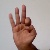
The image shows a hand gesture representing the letter 'F' in Indian Sign Language.